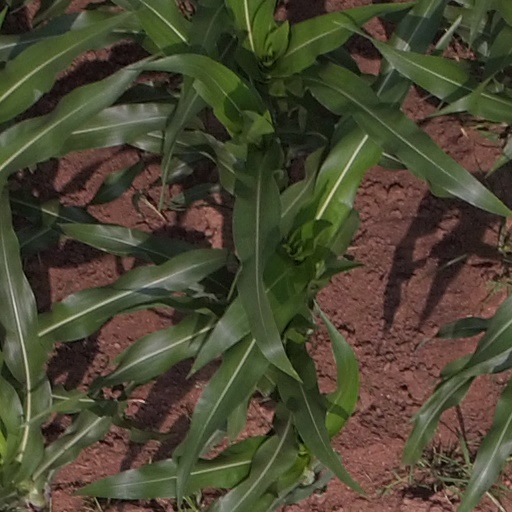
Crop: maize; corn